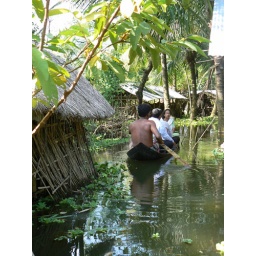
Conducting interviews by boat in the water-logged field of Satkhira district